Weiser State Forest

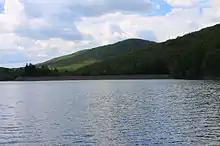
Shamokin Reservoir in Weiser State Forest

Weiser State Forest was formed as a direct result of the depletion of the forests of Pennsylvania that took place during the mid-to-late 19th century. Conservationists like Dr. Joseph Rothrock became concerned that the forests would not regrow if they were not managed properly. Lumber and iron companies had harvested the old-growth forests for various reasons. They clear cut the forests and left behind nothing but dried tree tops and rotting stumps. The sparks of passing steam locomotives ignited wildfires that prevented the formation of second growth forests. The conservationists feared that the forest would never regrow if there was not a change in the philosophy of forest management. They called for the state to purchase land from the lumber and iron companies and the lumber and iron companies were more than willing to sell their land since that had depleted the natural resources of the forests. The changes began to take place in 1895 when Dr. Rothrock was appointed the first commissioner of the Pennsylvania Department of Forests and Waters, the forerunner of today's Pennsylvania Department of Conservation and Natural Resources. The Pennsylvania General Assembly passed a piece of legislation in 1897 that authorized the purchase of "unseated lands for forest reservations." This was the beginning of the State Forest system.